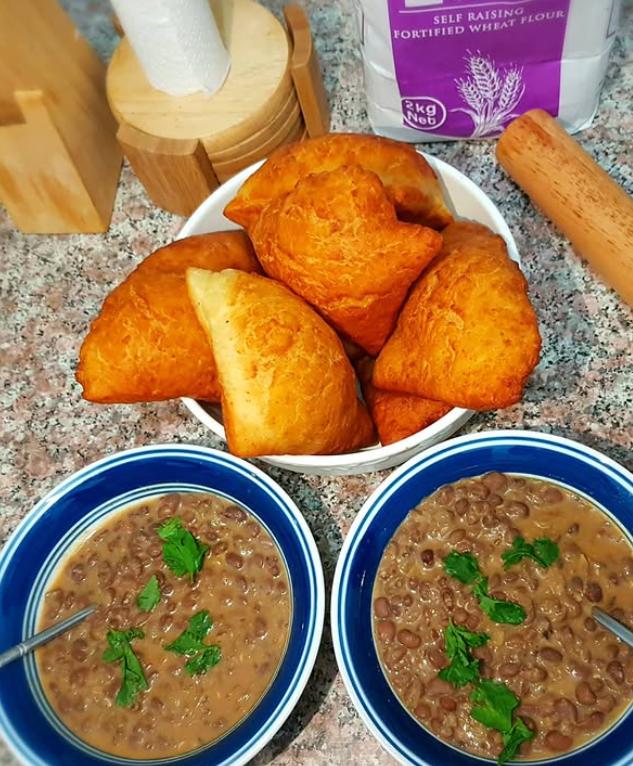
Bakuli mbili za uji au supu, labda uji wa mchele zilizopambwa au majani mabichi. Nyuma ya bakuli hizo kuna vitu vinavyokaangwa vilivyoonekana kama maandazi au mikate aina fulani.